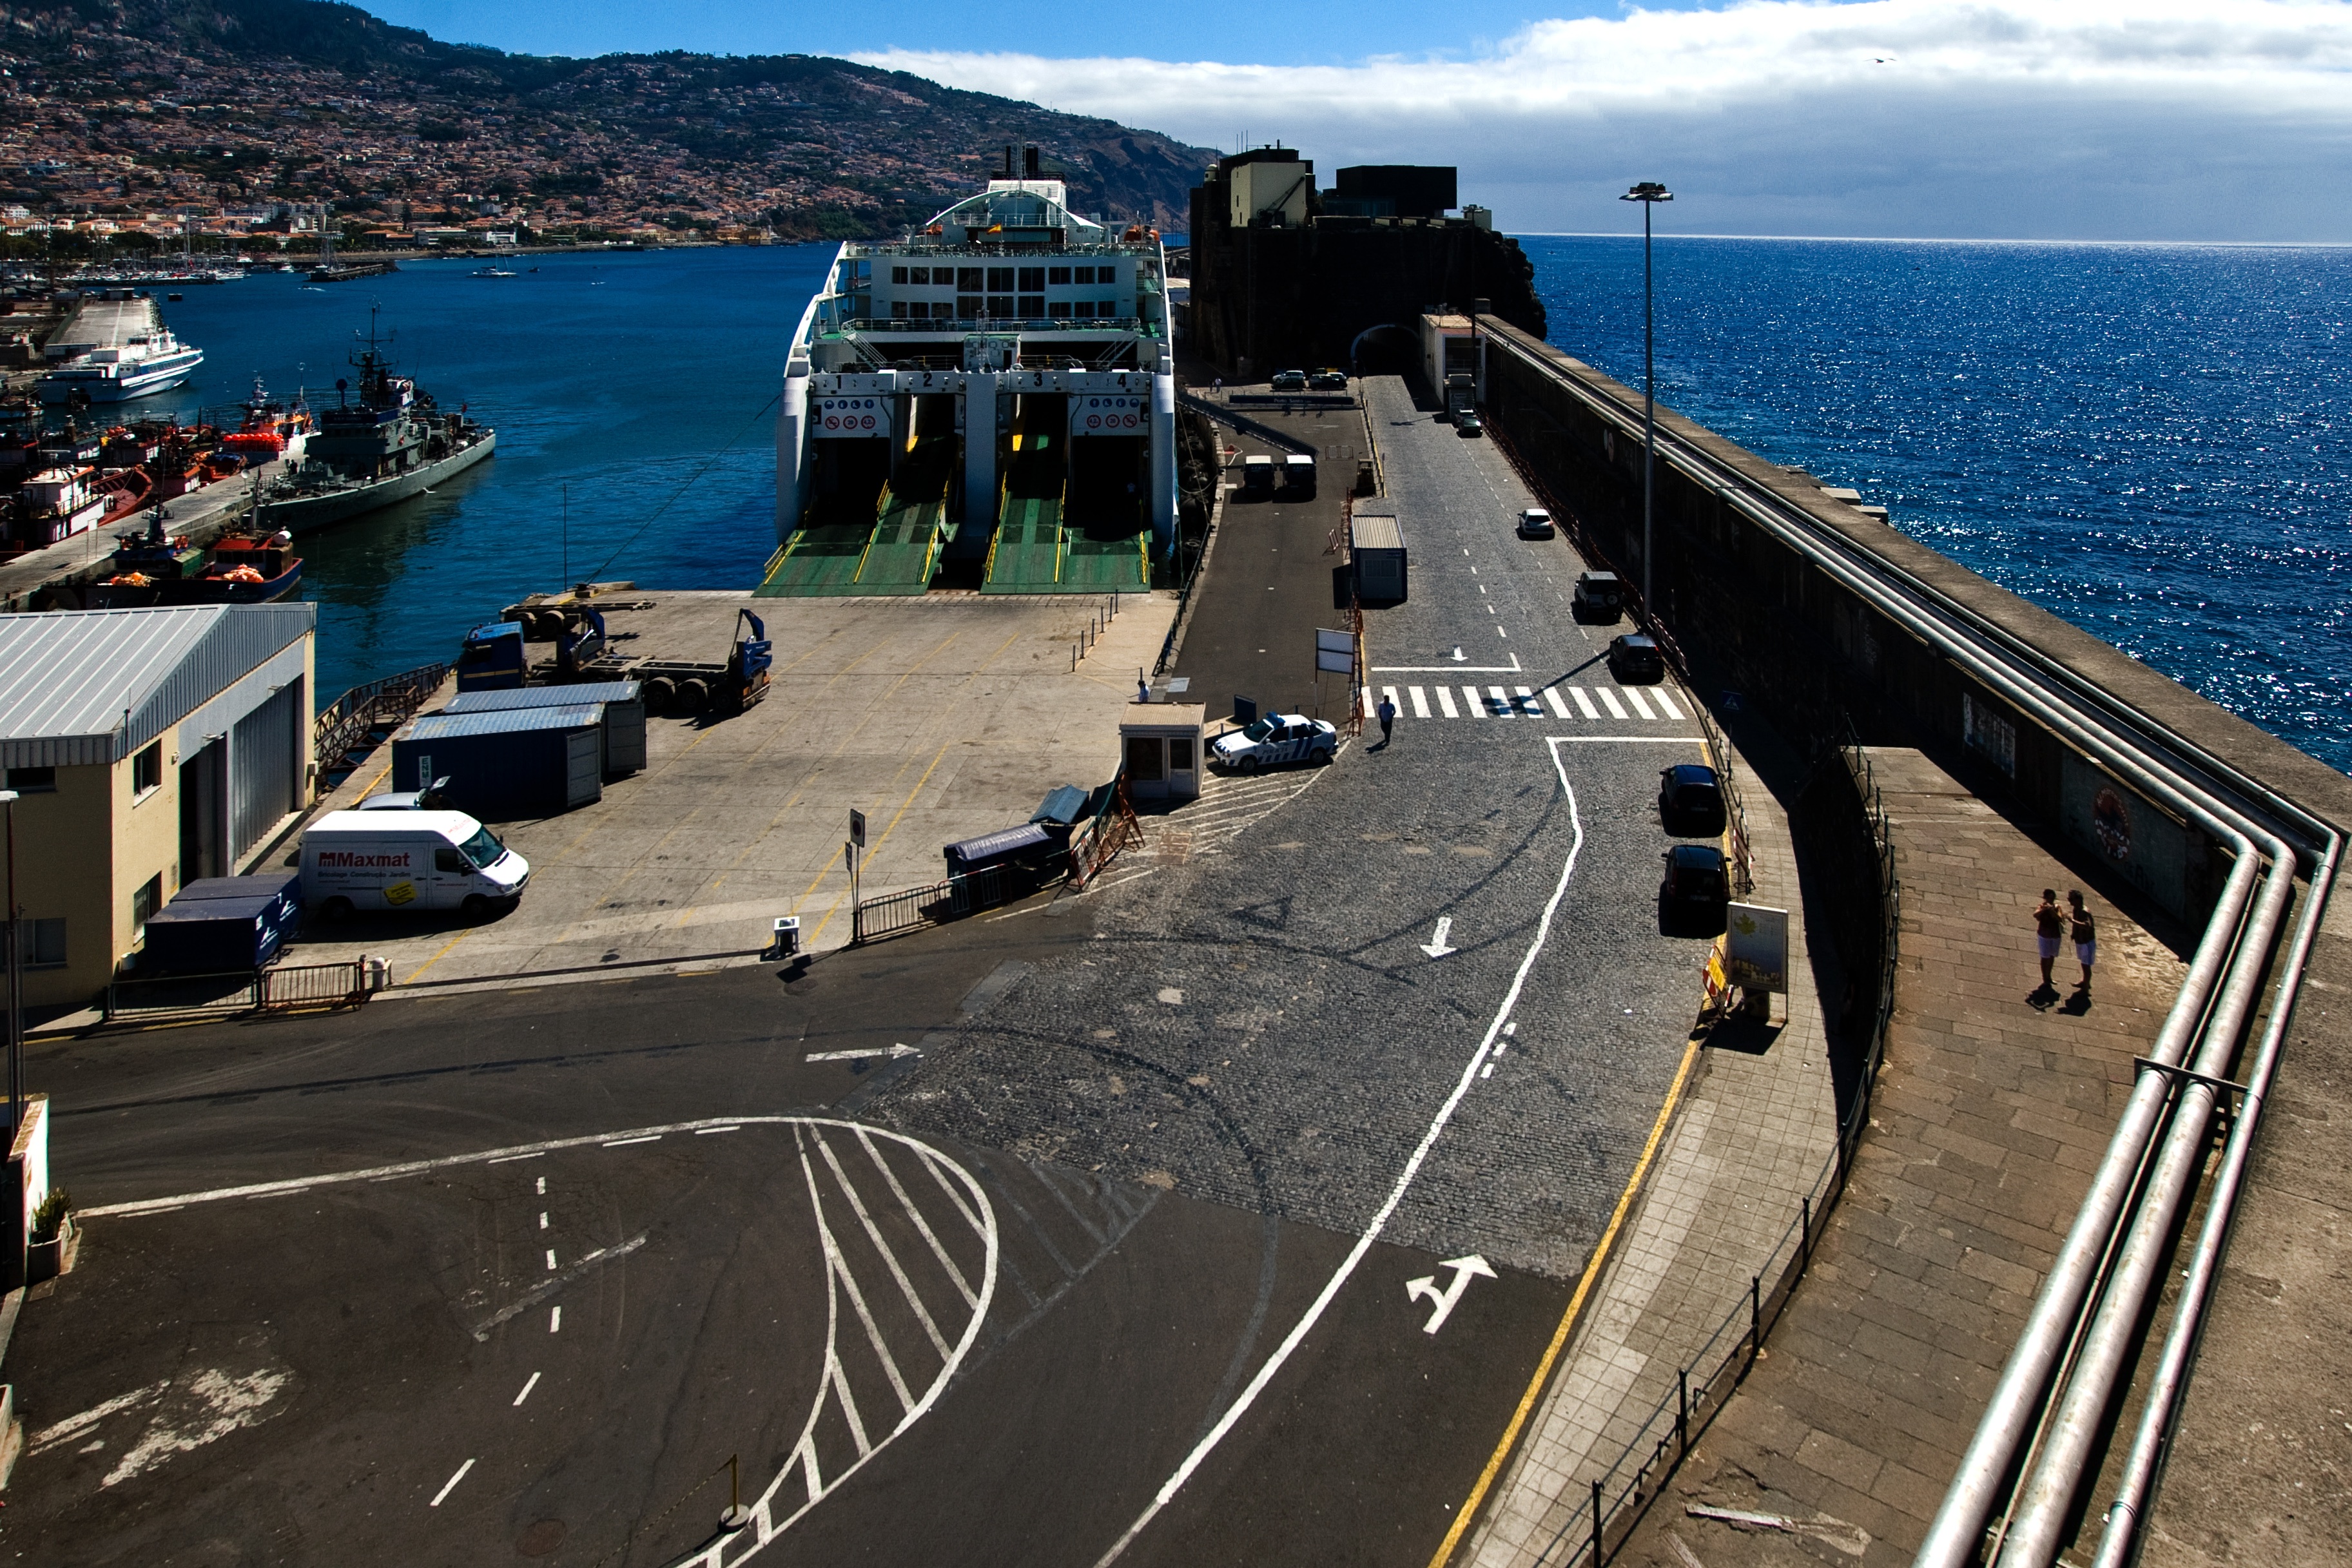
sea, coast, ship, transport, vehicle, port, infrastructure, madeira, funchal